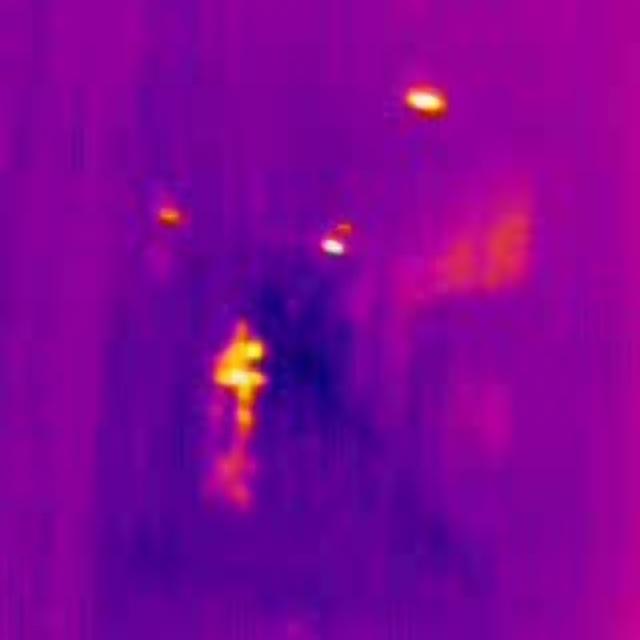
Detected objects:
label: person